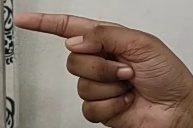
ASL sign: G